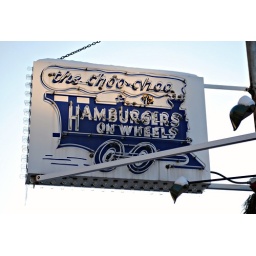
You get your hamburger delivered by a toy train that goes through the kitchen to the counter.